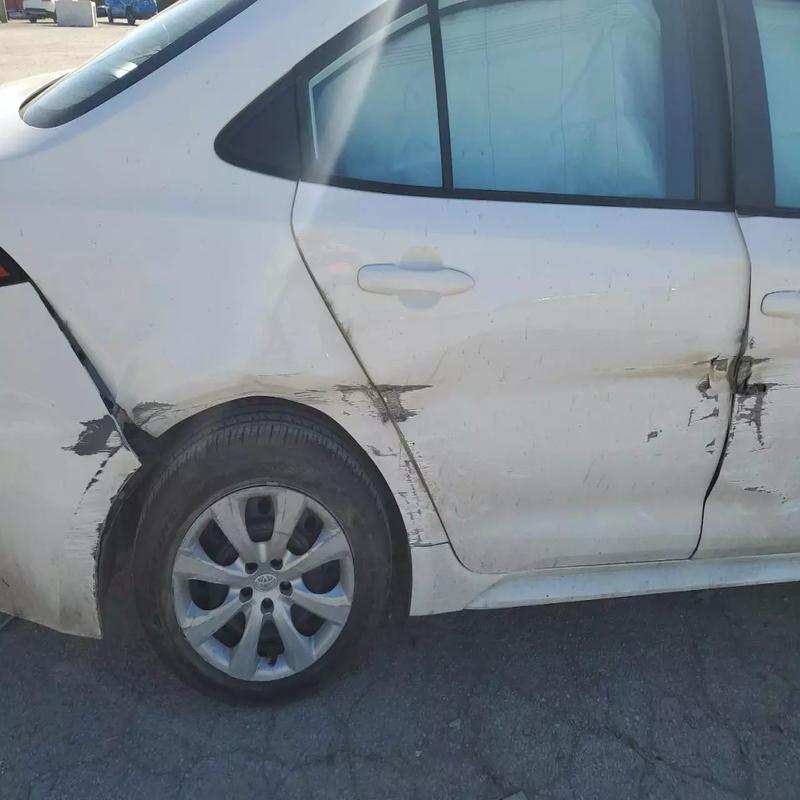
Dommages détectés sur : porte avant droite, porte arrière droite, aile arrière droite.
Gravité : mineur